Western Chalukya literature in Kannada

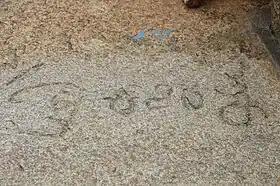
Inscribed handwriting of poet Ranna (c. 982) reads "Kavi Ratna" ("gem among poets") in Shravanabelagola

The mainstream literary style was to lose popularity during the mid-12th century Kalachuri rule, due to the rise of revolutionary notions about the social and cultural order. The Veerashaivas, acting in protest, used the pure form of Kannada language in their poems; moreover, they encouraged writers from lower castes to participate and eliminated themes that had been considered formal by the king and the monastery. Thus, written in native metres, in a language close to the spoken form of Kannada, the "Vachana" poems gained mass appeal. A new religious faith was thereby propagated by the Veerashaivas whose ascendancy is called the "Veerashaiva movement" and their communicative genre, the "Vachana". While the "Vachana" poetry is generally categorised as a part of the pan-Indian "Bhakti" (devotional) literature, such generalisations tend to disguise the very esoteric and anti-"bhakti" positions taken by many "Vachanakaras". The origin of the Veerashaiva ideology and the beginnings of their poetry is unclear. According to D.R. Nagaraj, a scholar on literary cultures in history, modern scholars tend to favour two broad views: integrationist and indigenist. The integrationists, such as L. Basavaraju, trace the source of "Vachana" poetic tradition to the Sanskrit Upanishad scriptures and the Agama doctrine, though this does not explain why the movement did not blossom earlier or in the neighbouring Telugu-speaking region where radical Shaiva sects were known to be active. The indigenists, such as Chidananda Murthy, M.M. Kalaburgi and G.S. Shivarudrappa, propose a native Karnataka origin of the poetry, though they are yet to fully explain its unique nature.